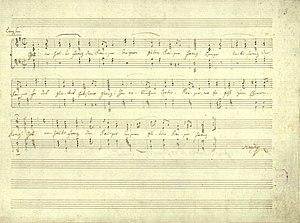
Le Gott! erhalte, également connu comme la Kaiserhymne, dont le texte et ensuite la musique furent composés sur ordre impérial en 1797, fut jusqu’à son abdication comme tel en 1806, une prière pour la préservation de l’Empereur du Saint-Empire Romain François II. Celui-ci s’étant prononcé en 1804 en plus François I, empereur héréditaire d’Autriche, l’hymne resta après son abdication de la couronne du Saint-Empire Romain en 1806, à part quelques modifications du texte pour accommoder les deux premiers de ses trois successeurs sur le trône d’Autriche, l'hymne dynastique et impérial de la monarchie autrichienne impériale jusqu’en 1918. La désignation Gott! erhalte reprend les premiers mots, communs à toutes les versions du texte en dépit des modifications successives. En 1841, sur l’île d’Héligoland, à l’époque britannique, un certain Heinrich Hoffmann, natif de Fallersleben, renversa la technique d’origine en composant le Deutschlandlied, poème patriotique allemand dont le troisième couplet est l'actuel hymne national de la République fédérale d'Allemagne.